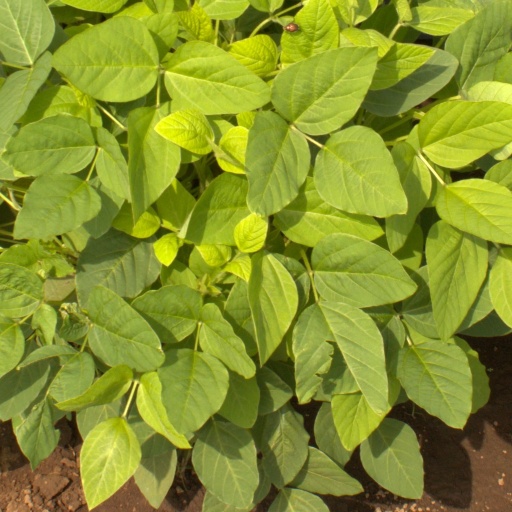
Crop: soybean